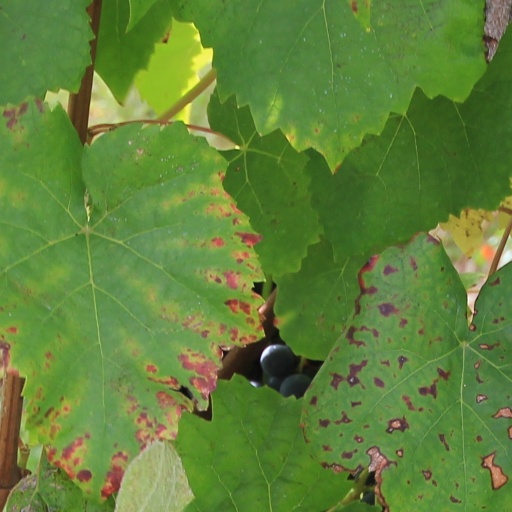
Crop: grape